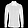
Label: Shirt